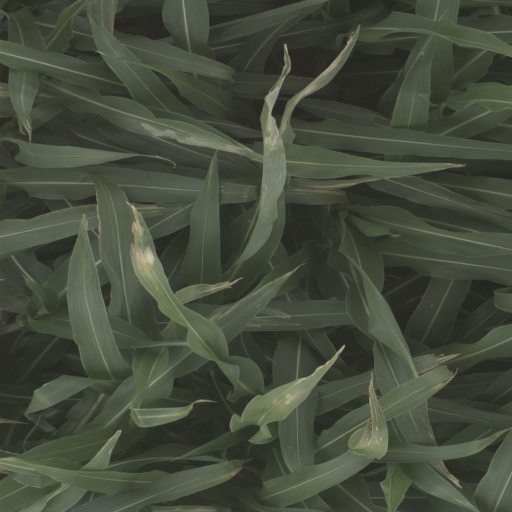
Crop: sorghum